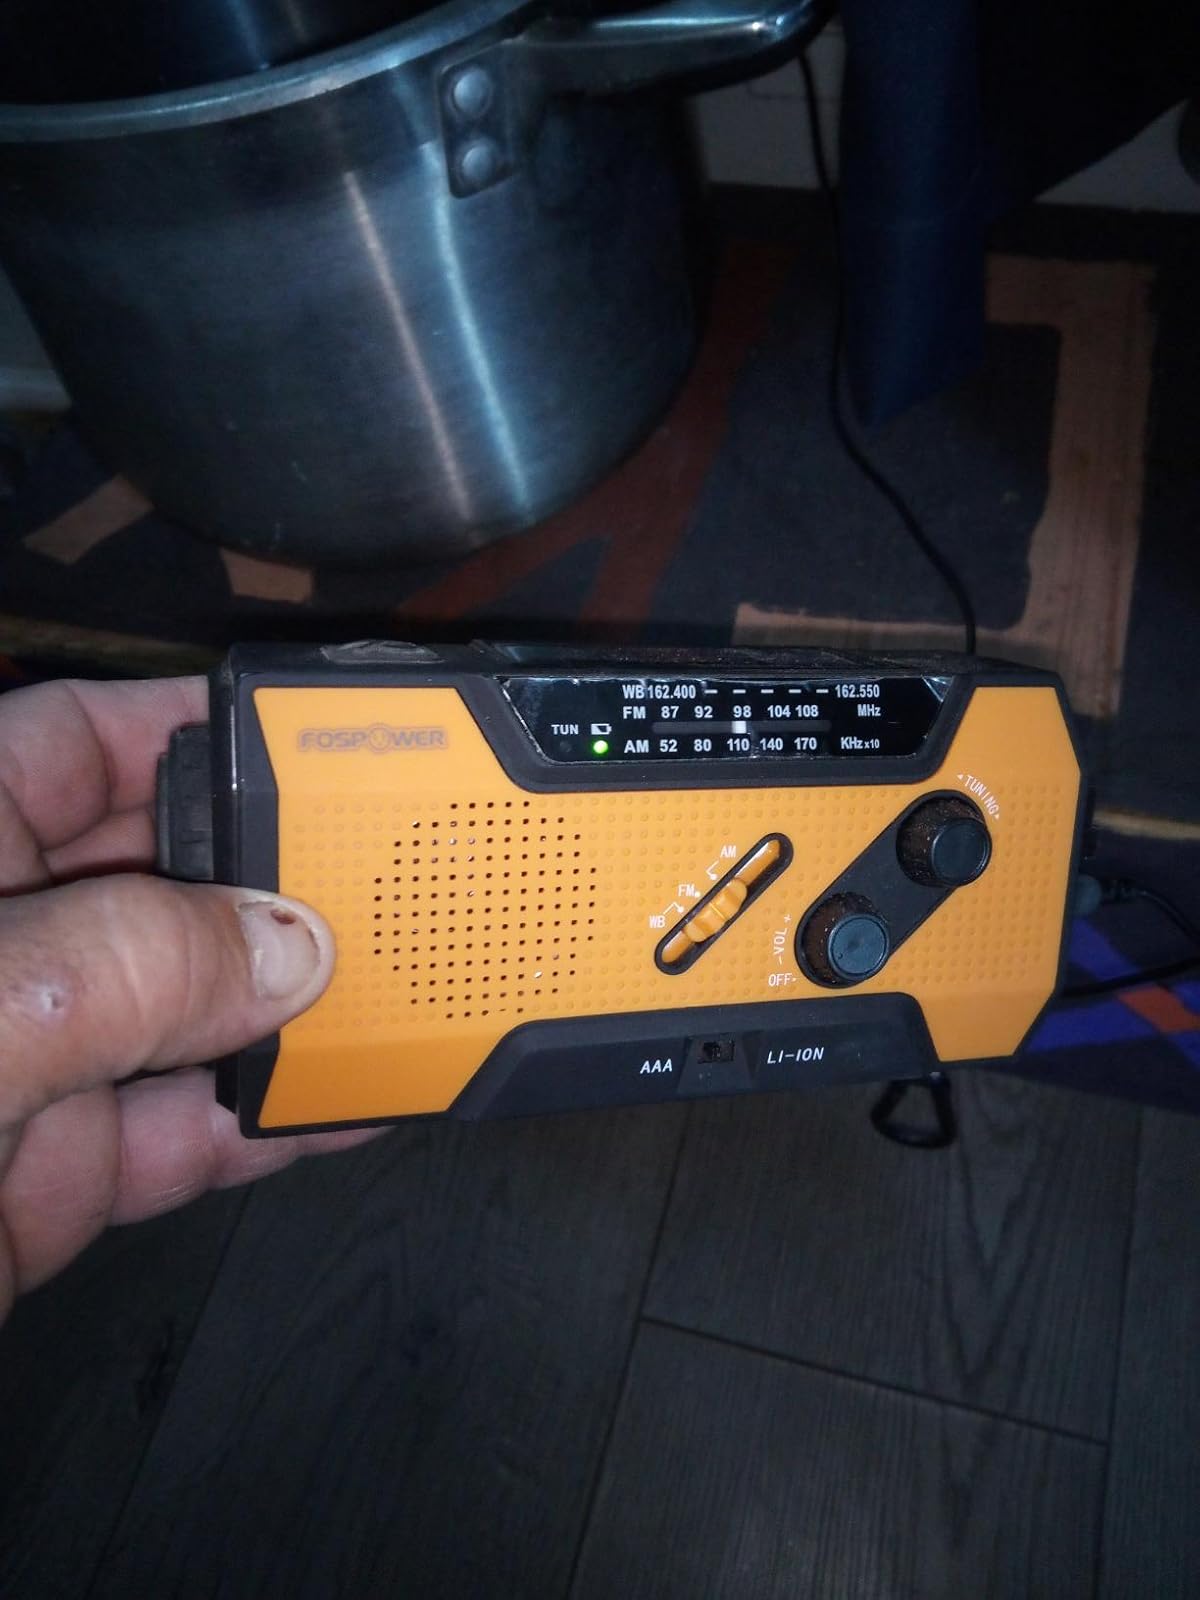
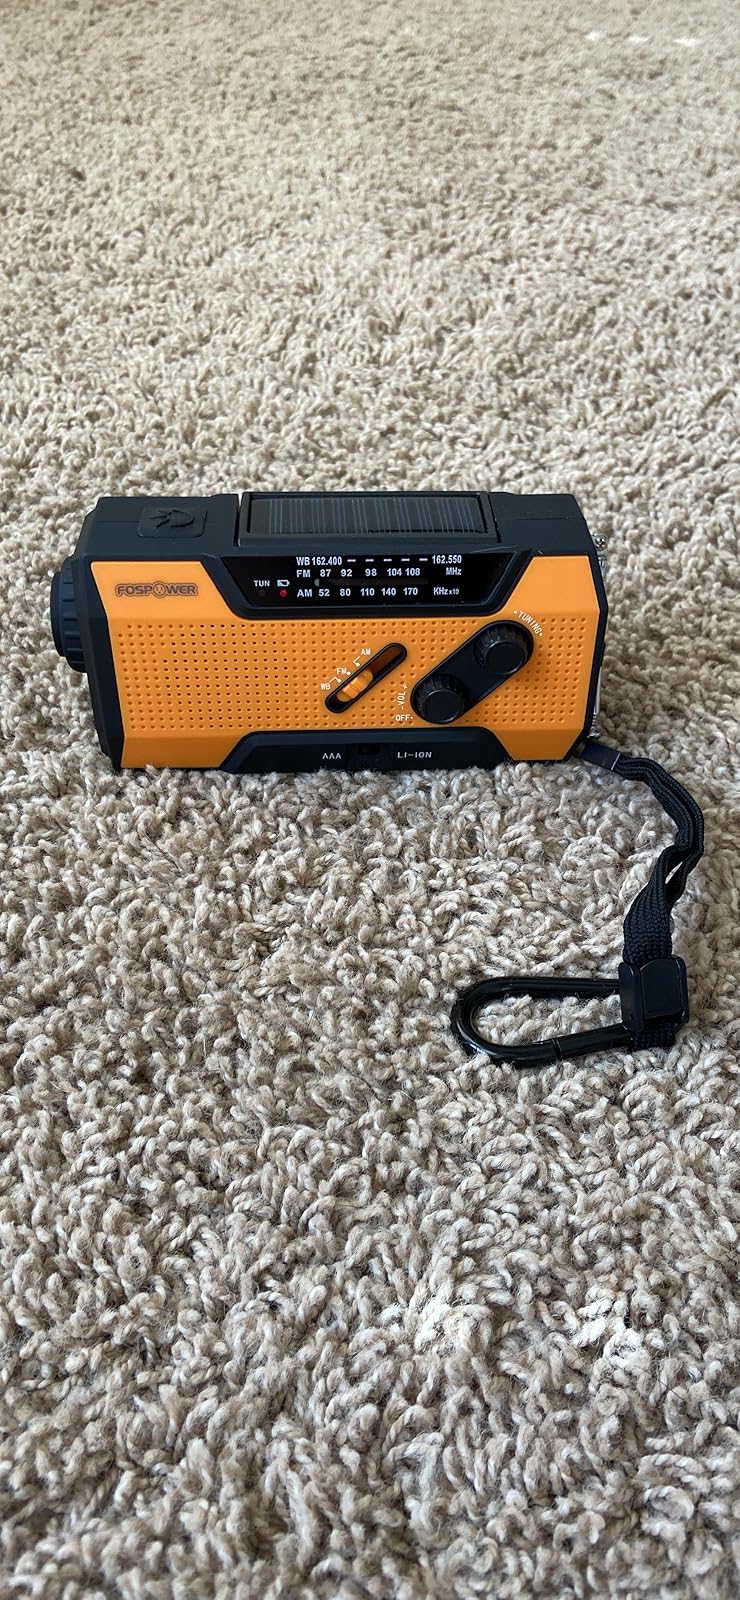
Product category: radio
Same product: yes